2023 visit by Joe Biden to Ukraine

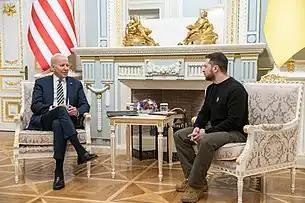
President Biden and President Zelenskyy, February 20, 2023

On February 20, 2023, the president of the United States, Joe Biden, made a visit to Kyiv, the capital of Ukraine, following the beginning of the Russian invasion of Ukraine. Out of security concerns, his travel plans had not been made public prior to his arrival, and only two journalists accompanied him, having been sworn to secrecy three days earlier.